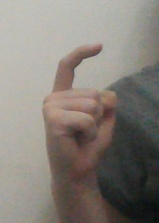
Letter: ra